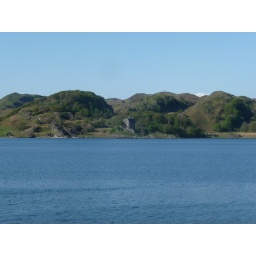
View of tower house over the bay from Crinan